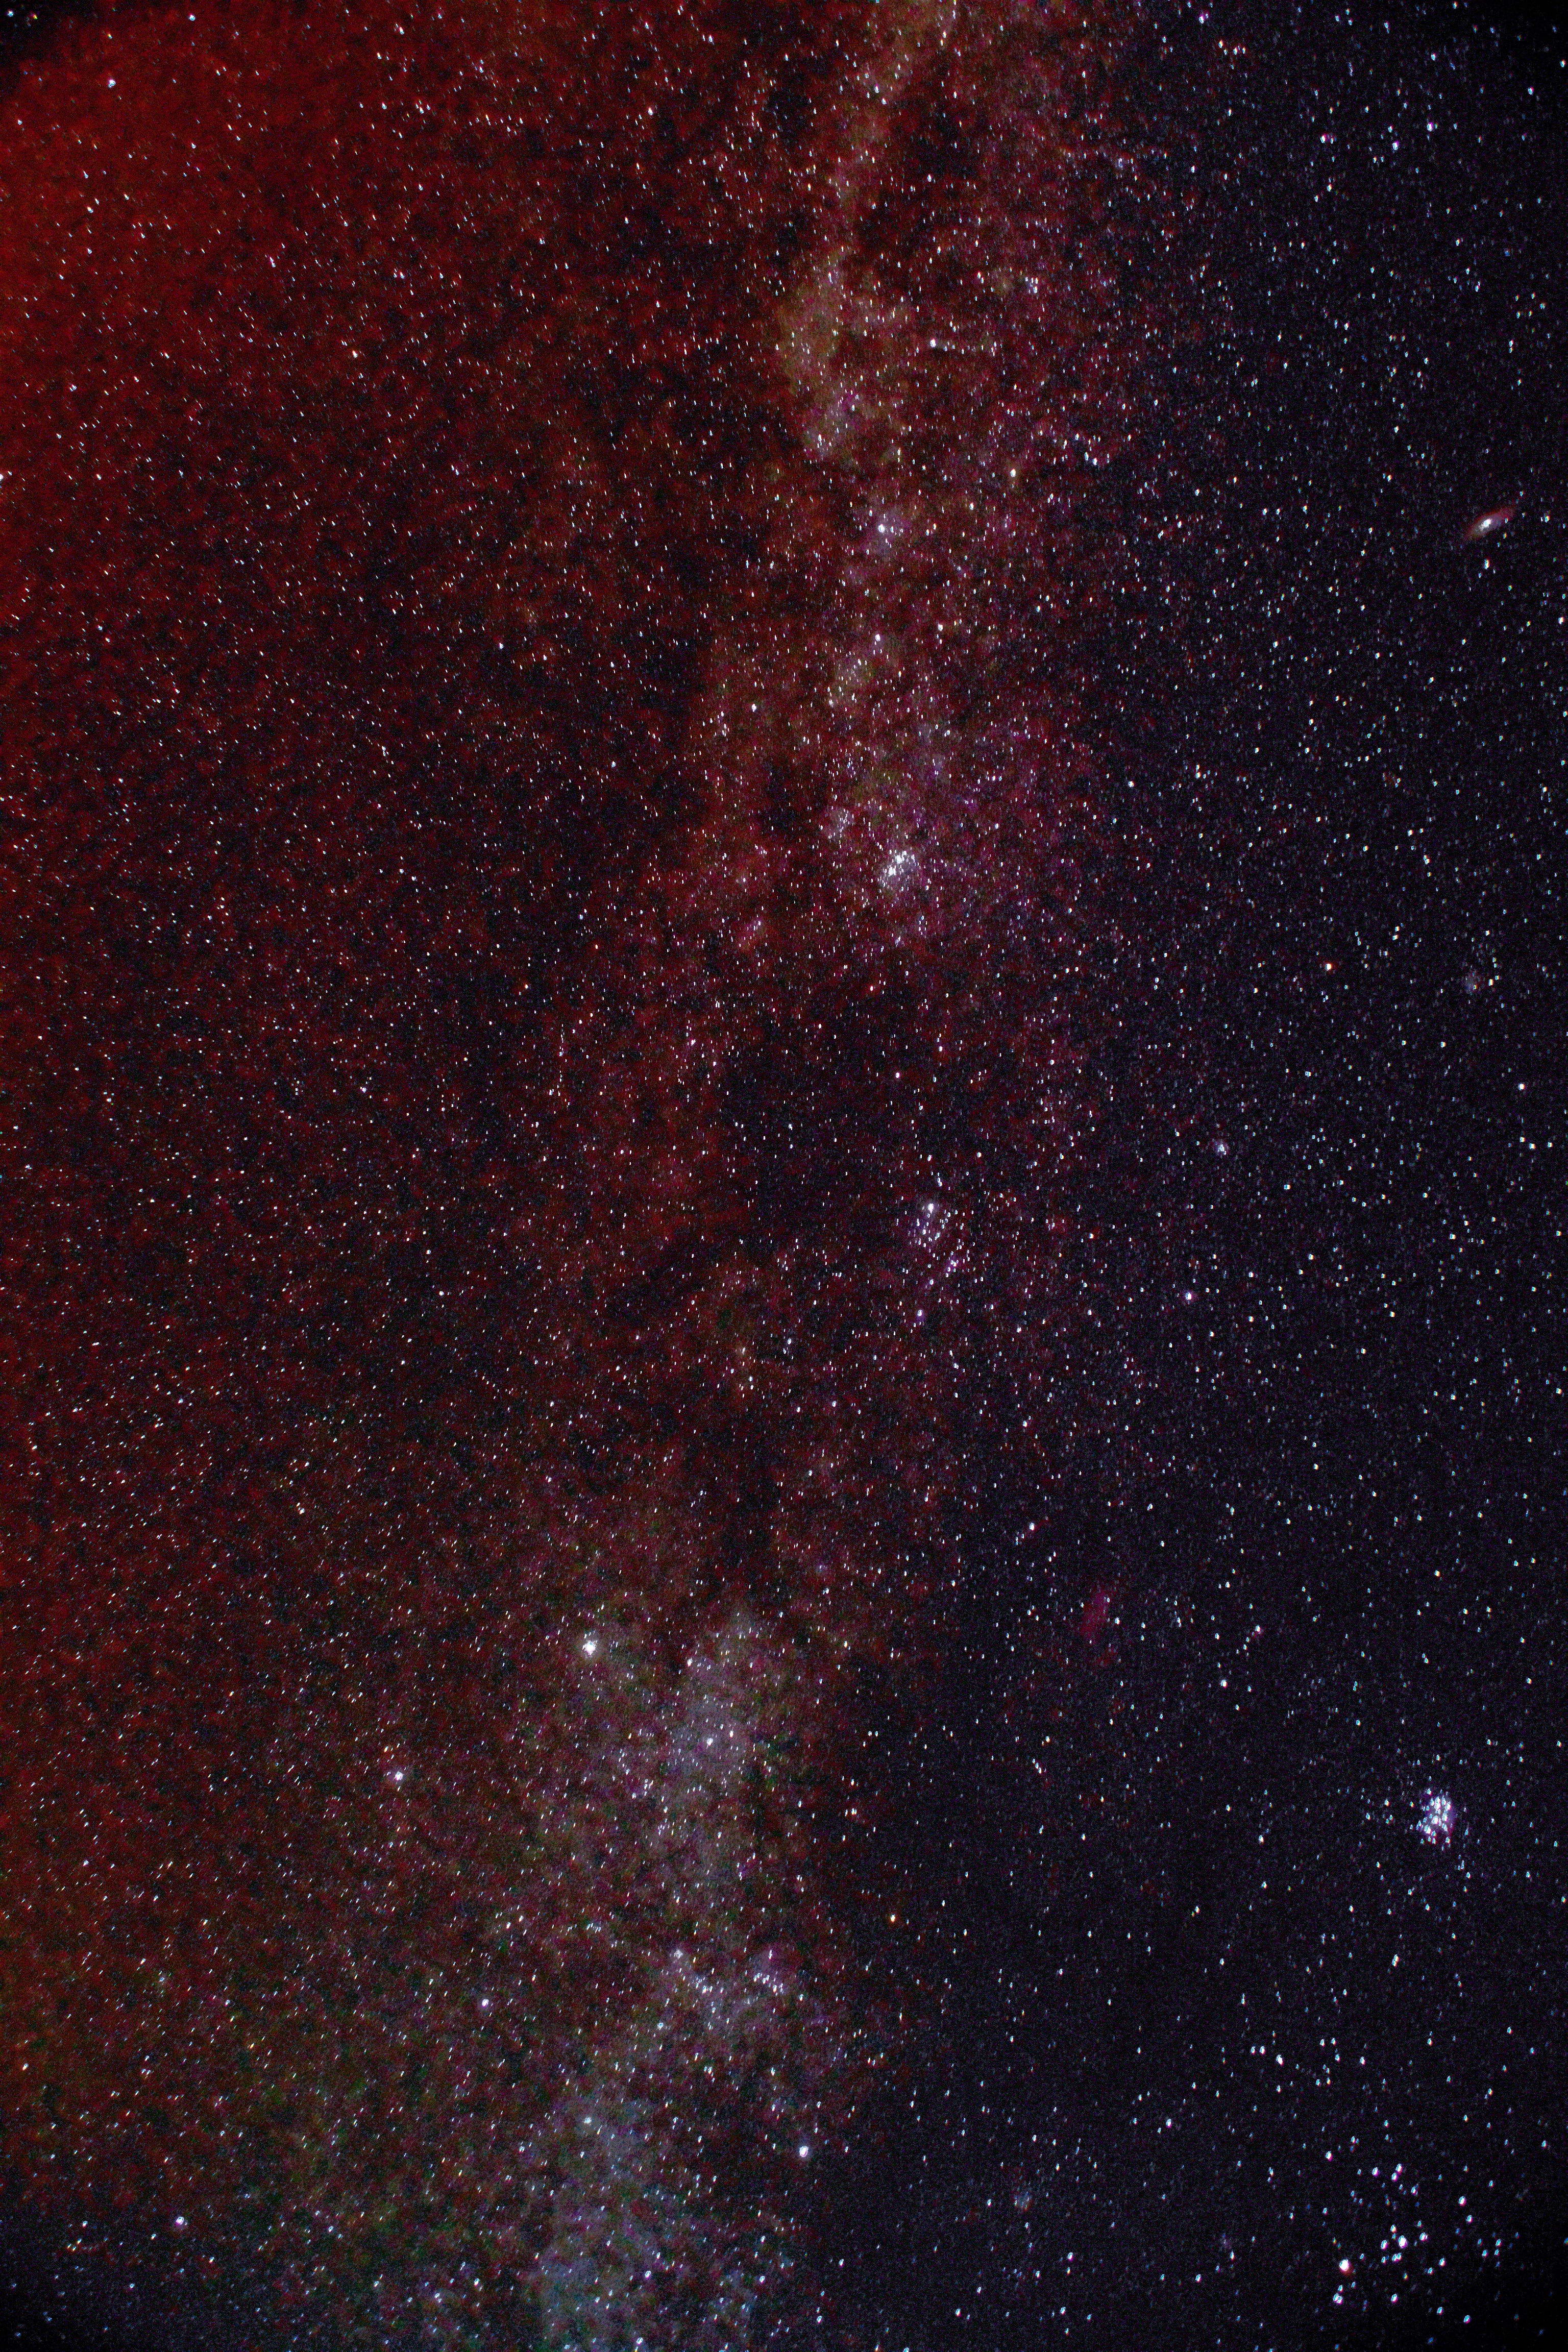
sky, night, star, milky way, atmosphere, space, galaxy, night sky, nebula, outer space, astronomy, starry sky, astro, astronomical object